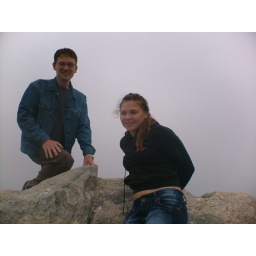
It's another rock just over from the sign that happens to be taller. Still at St. Hilarion